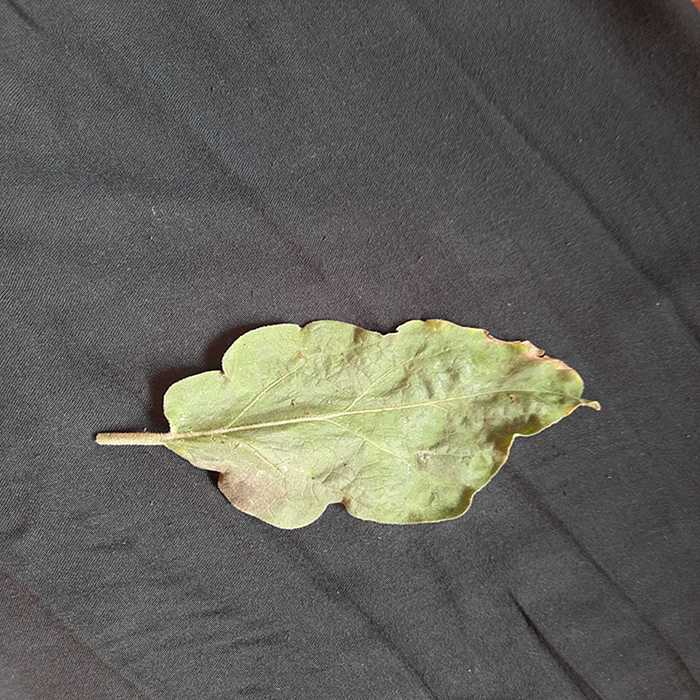
Plant: Eggplant
Label: Eggplant begomovirus